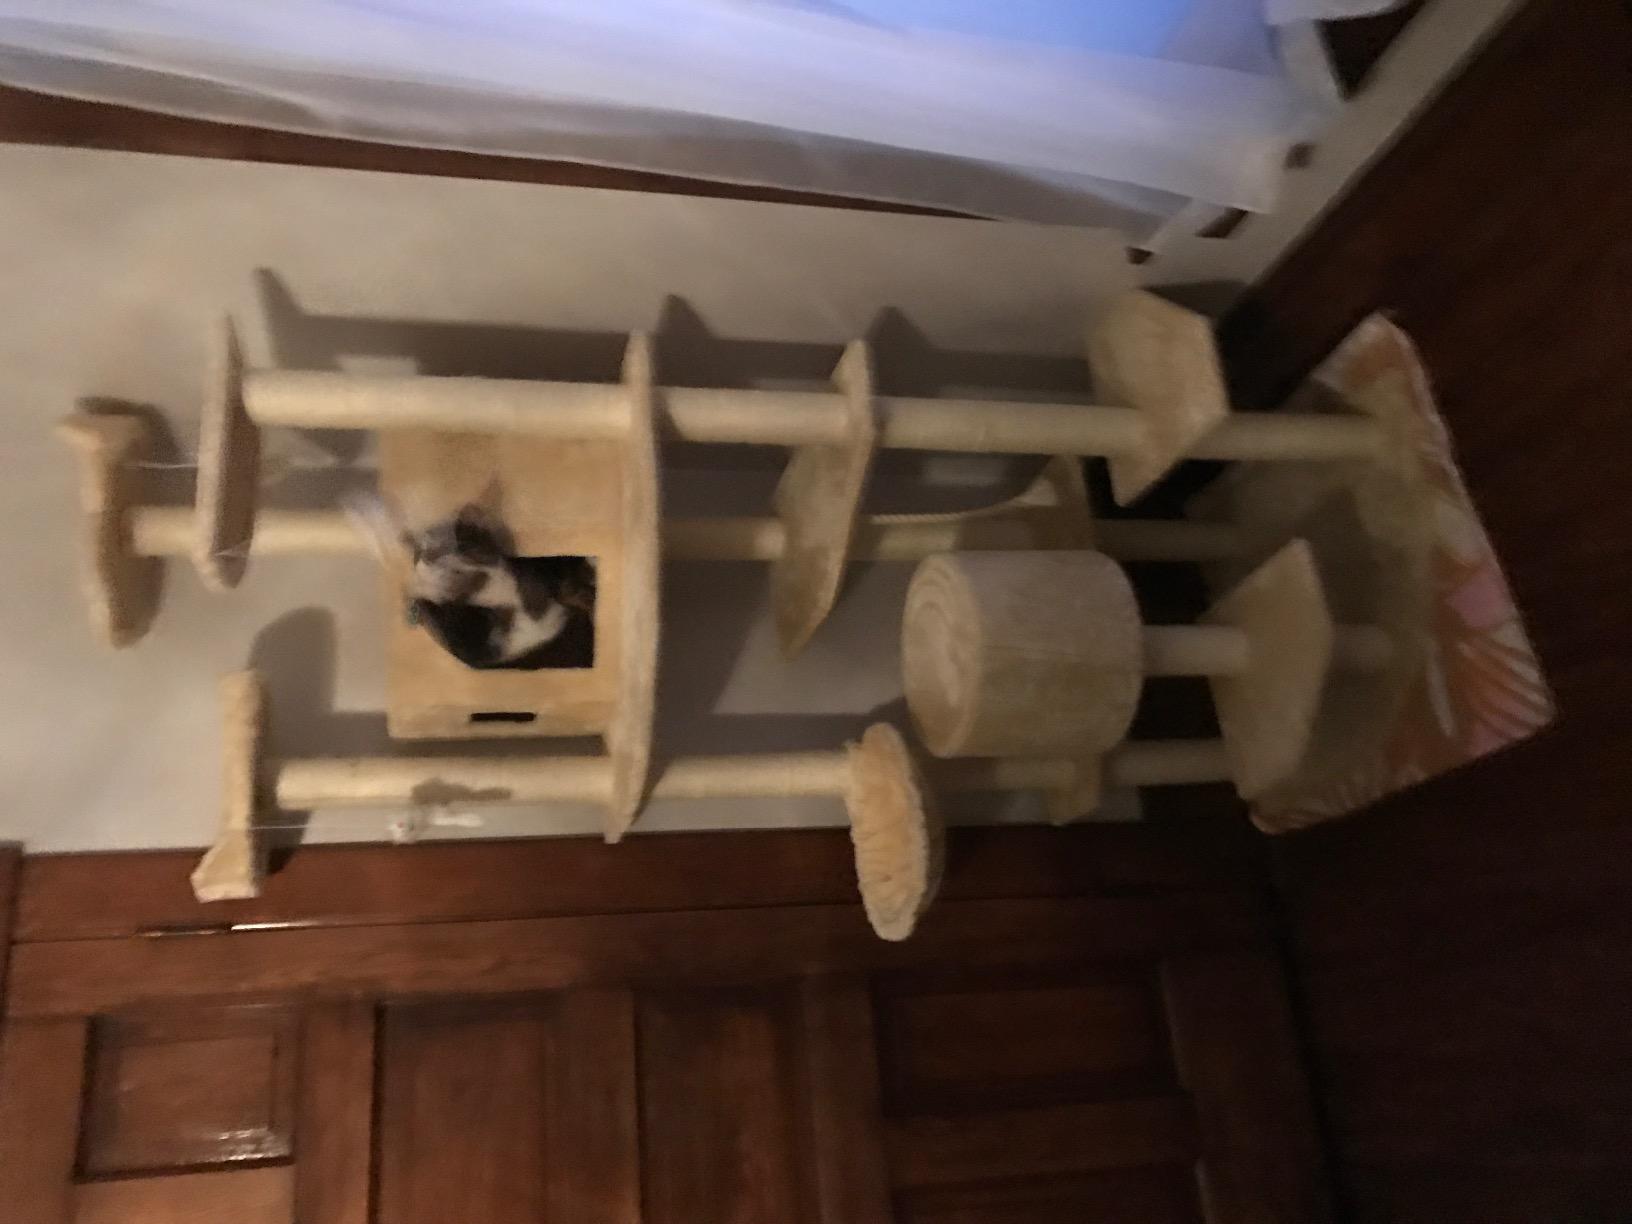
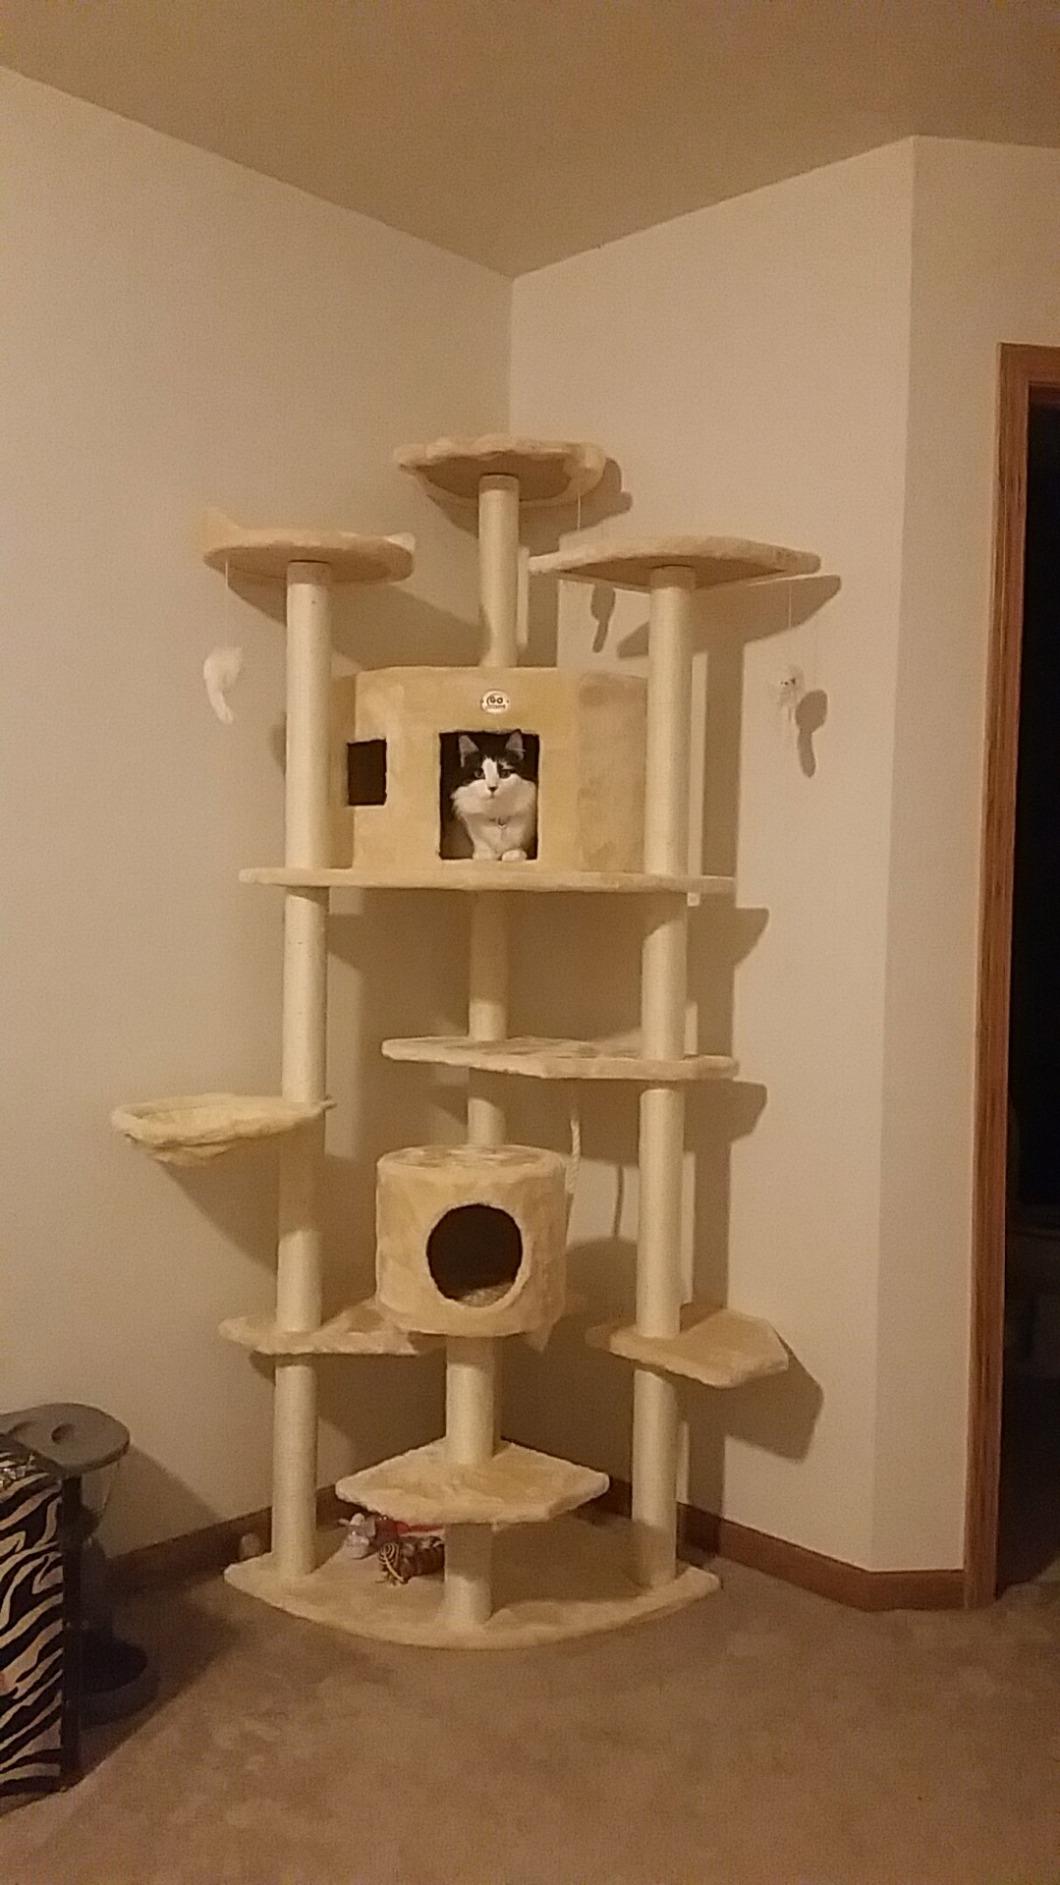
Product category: items_cat tree
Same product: yes